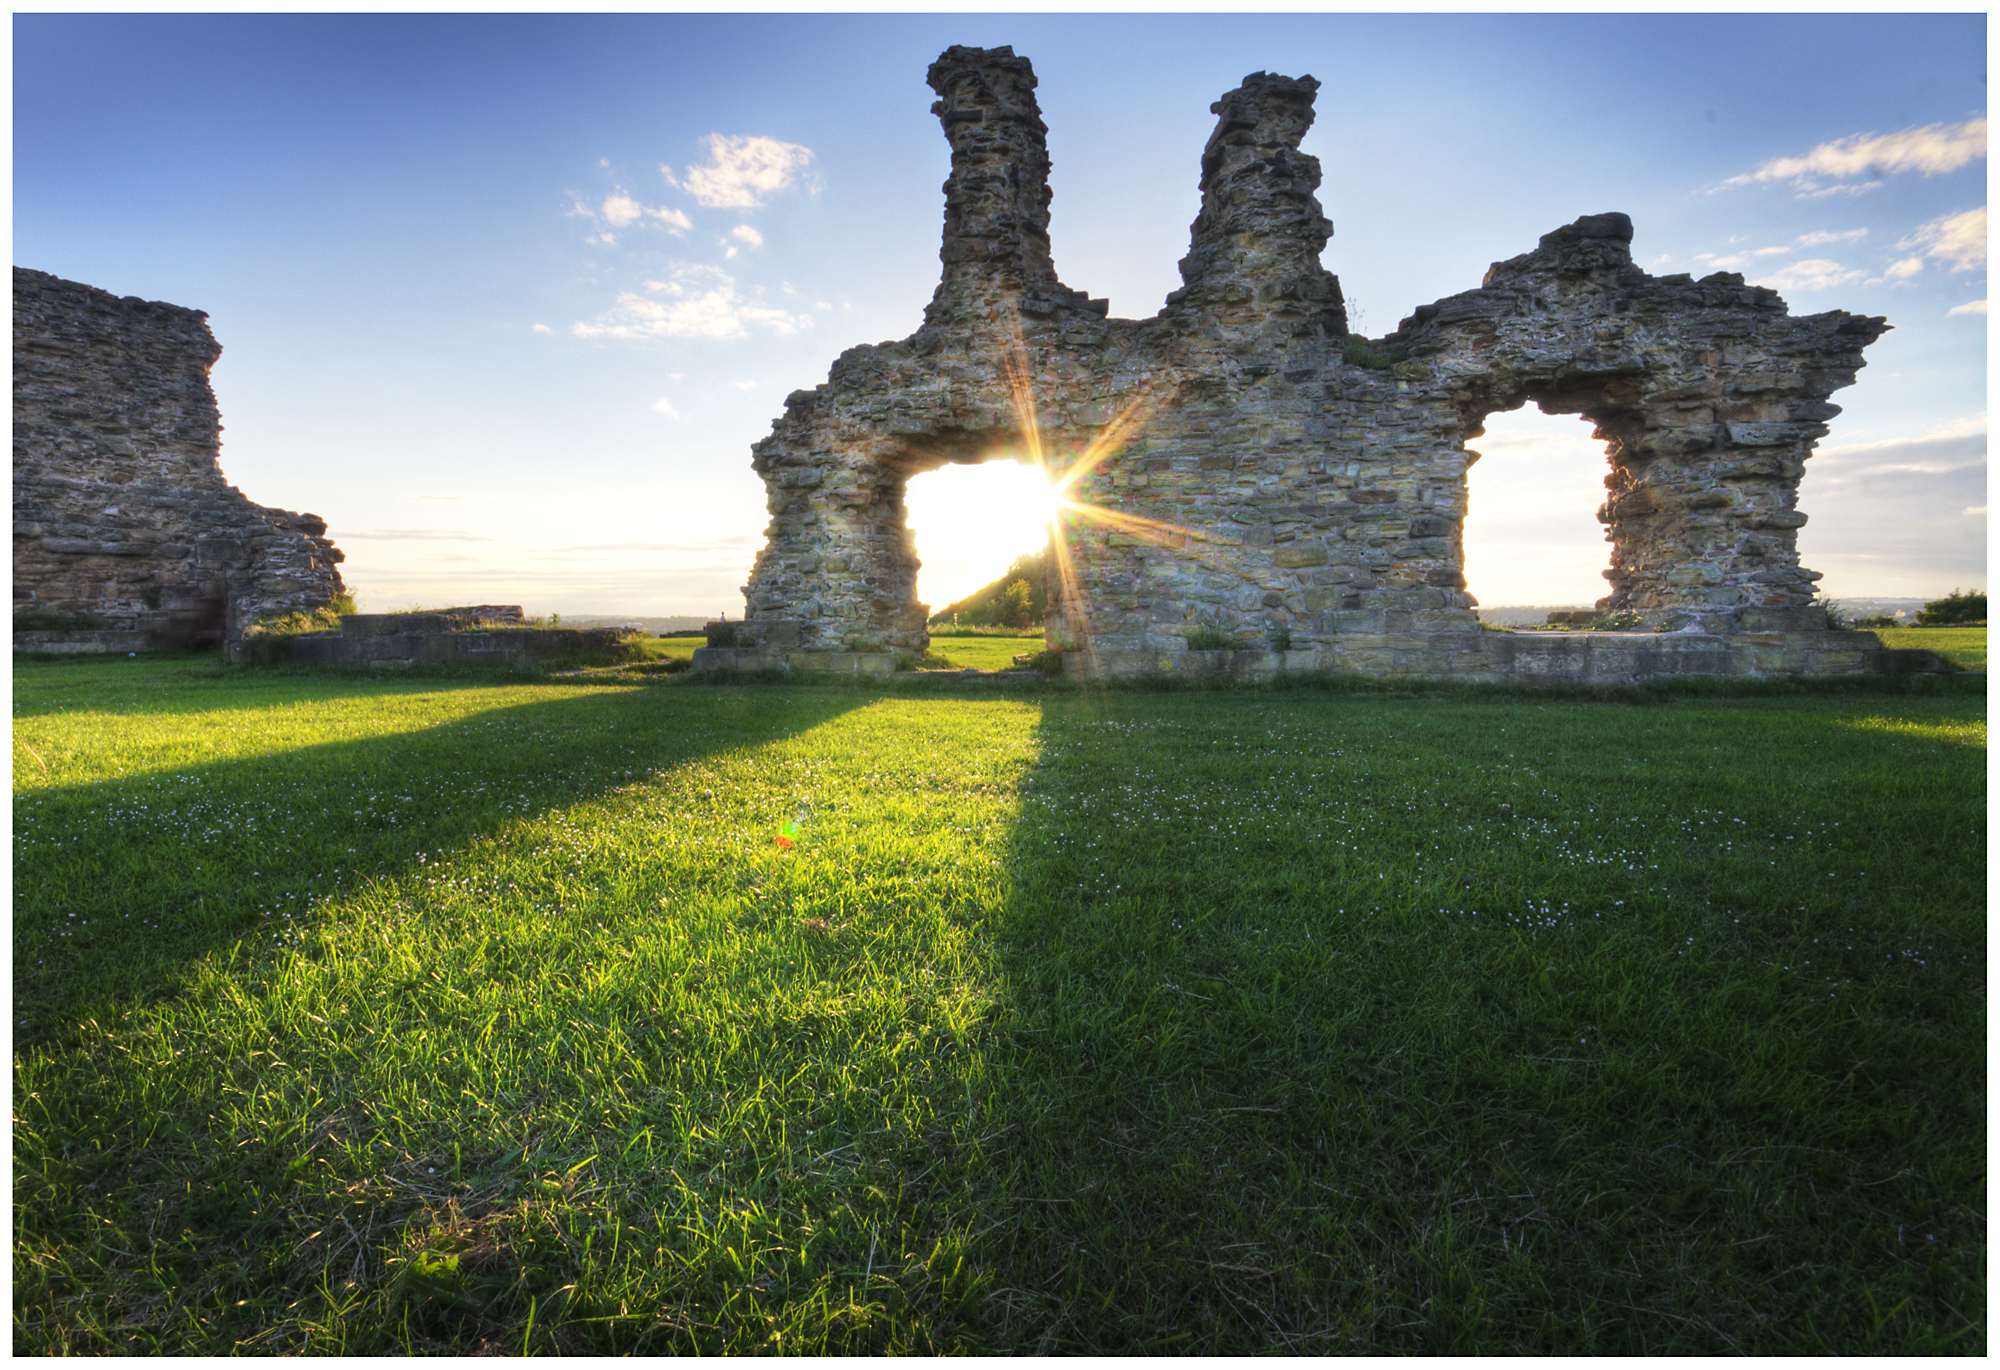
grass, silhouette, sky, sunset, lawn, mansion, star, hill, building, stone, summer, green, castle, blue, sunburst, brick, terrain, hdr, battle, flare, fortress, stronghold, ruins, seasons, roman, highdynamicrange, fort, pentax, sigma, abbey, remains, wakefield, estate, sandalcastle, k5, wiideangle